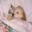
Label: cat